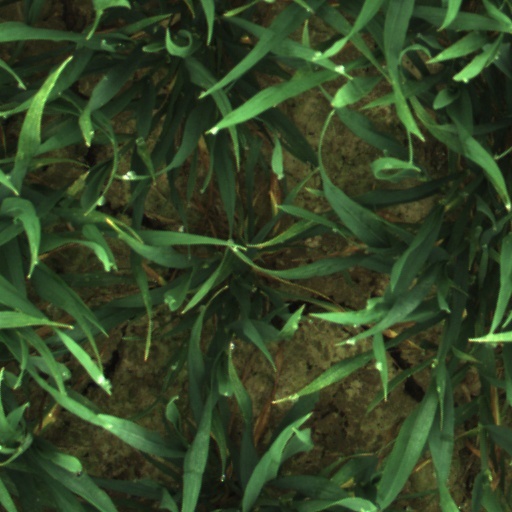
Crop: wheat